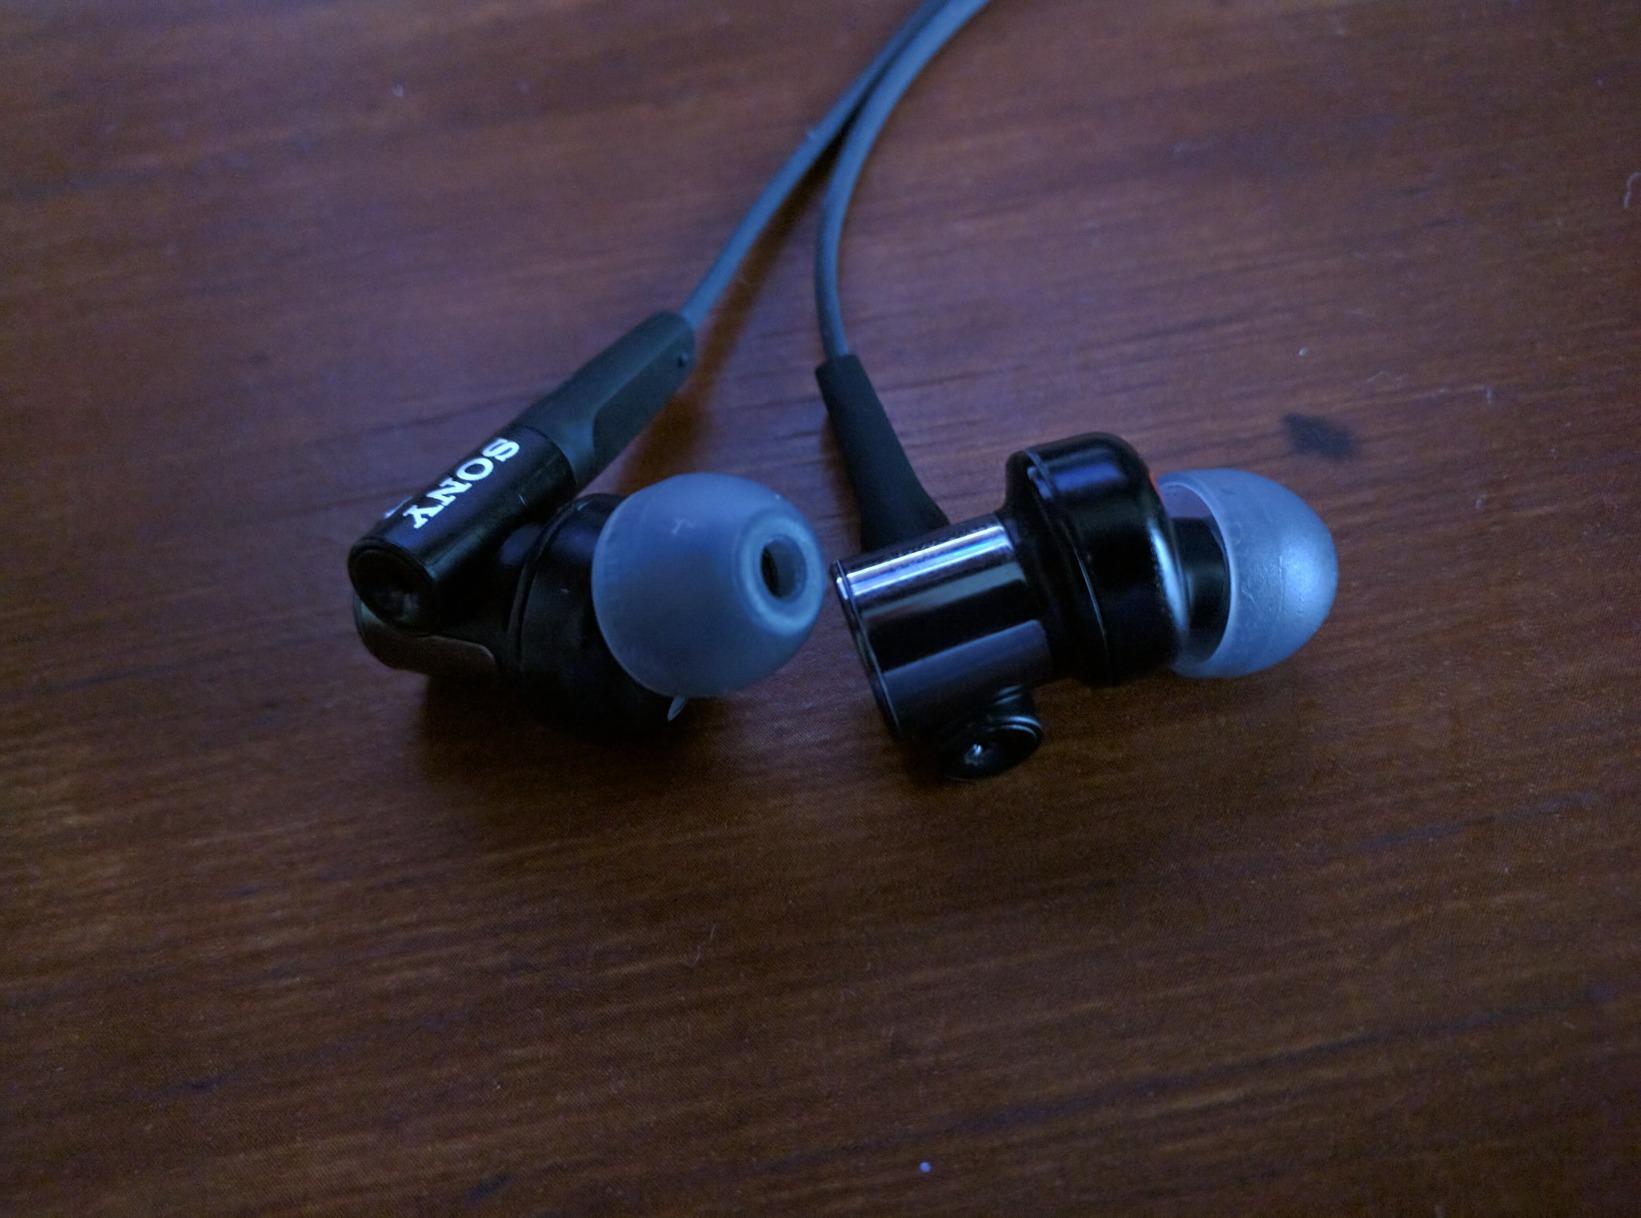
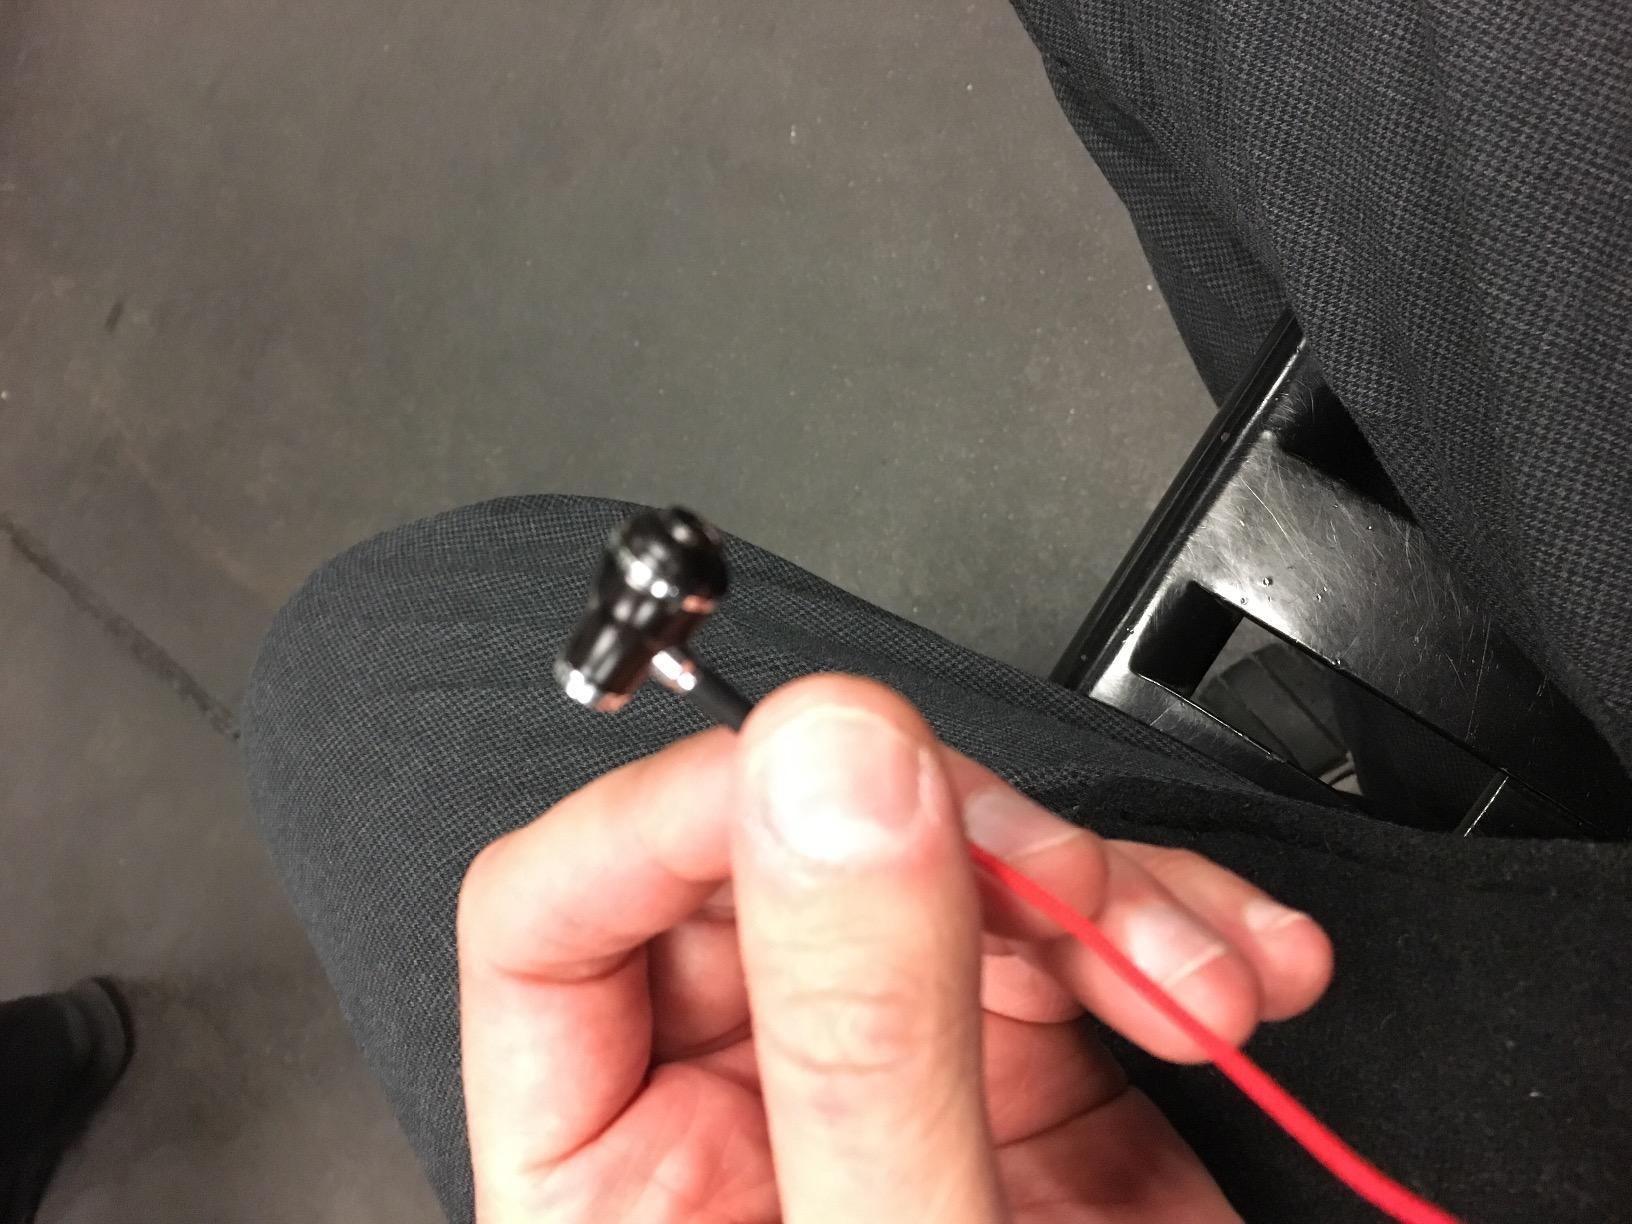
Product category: headphones
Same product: no